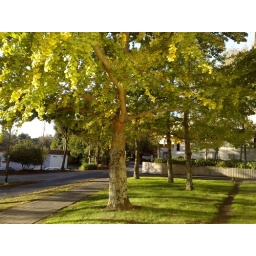
this delicious soft yellow light brushed through the trees near the bus stop at Uni (taken on N95 phone)